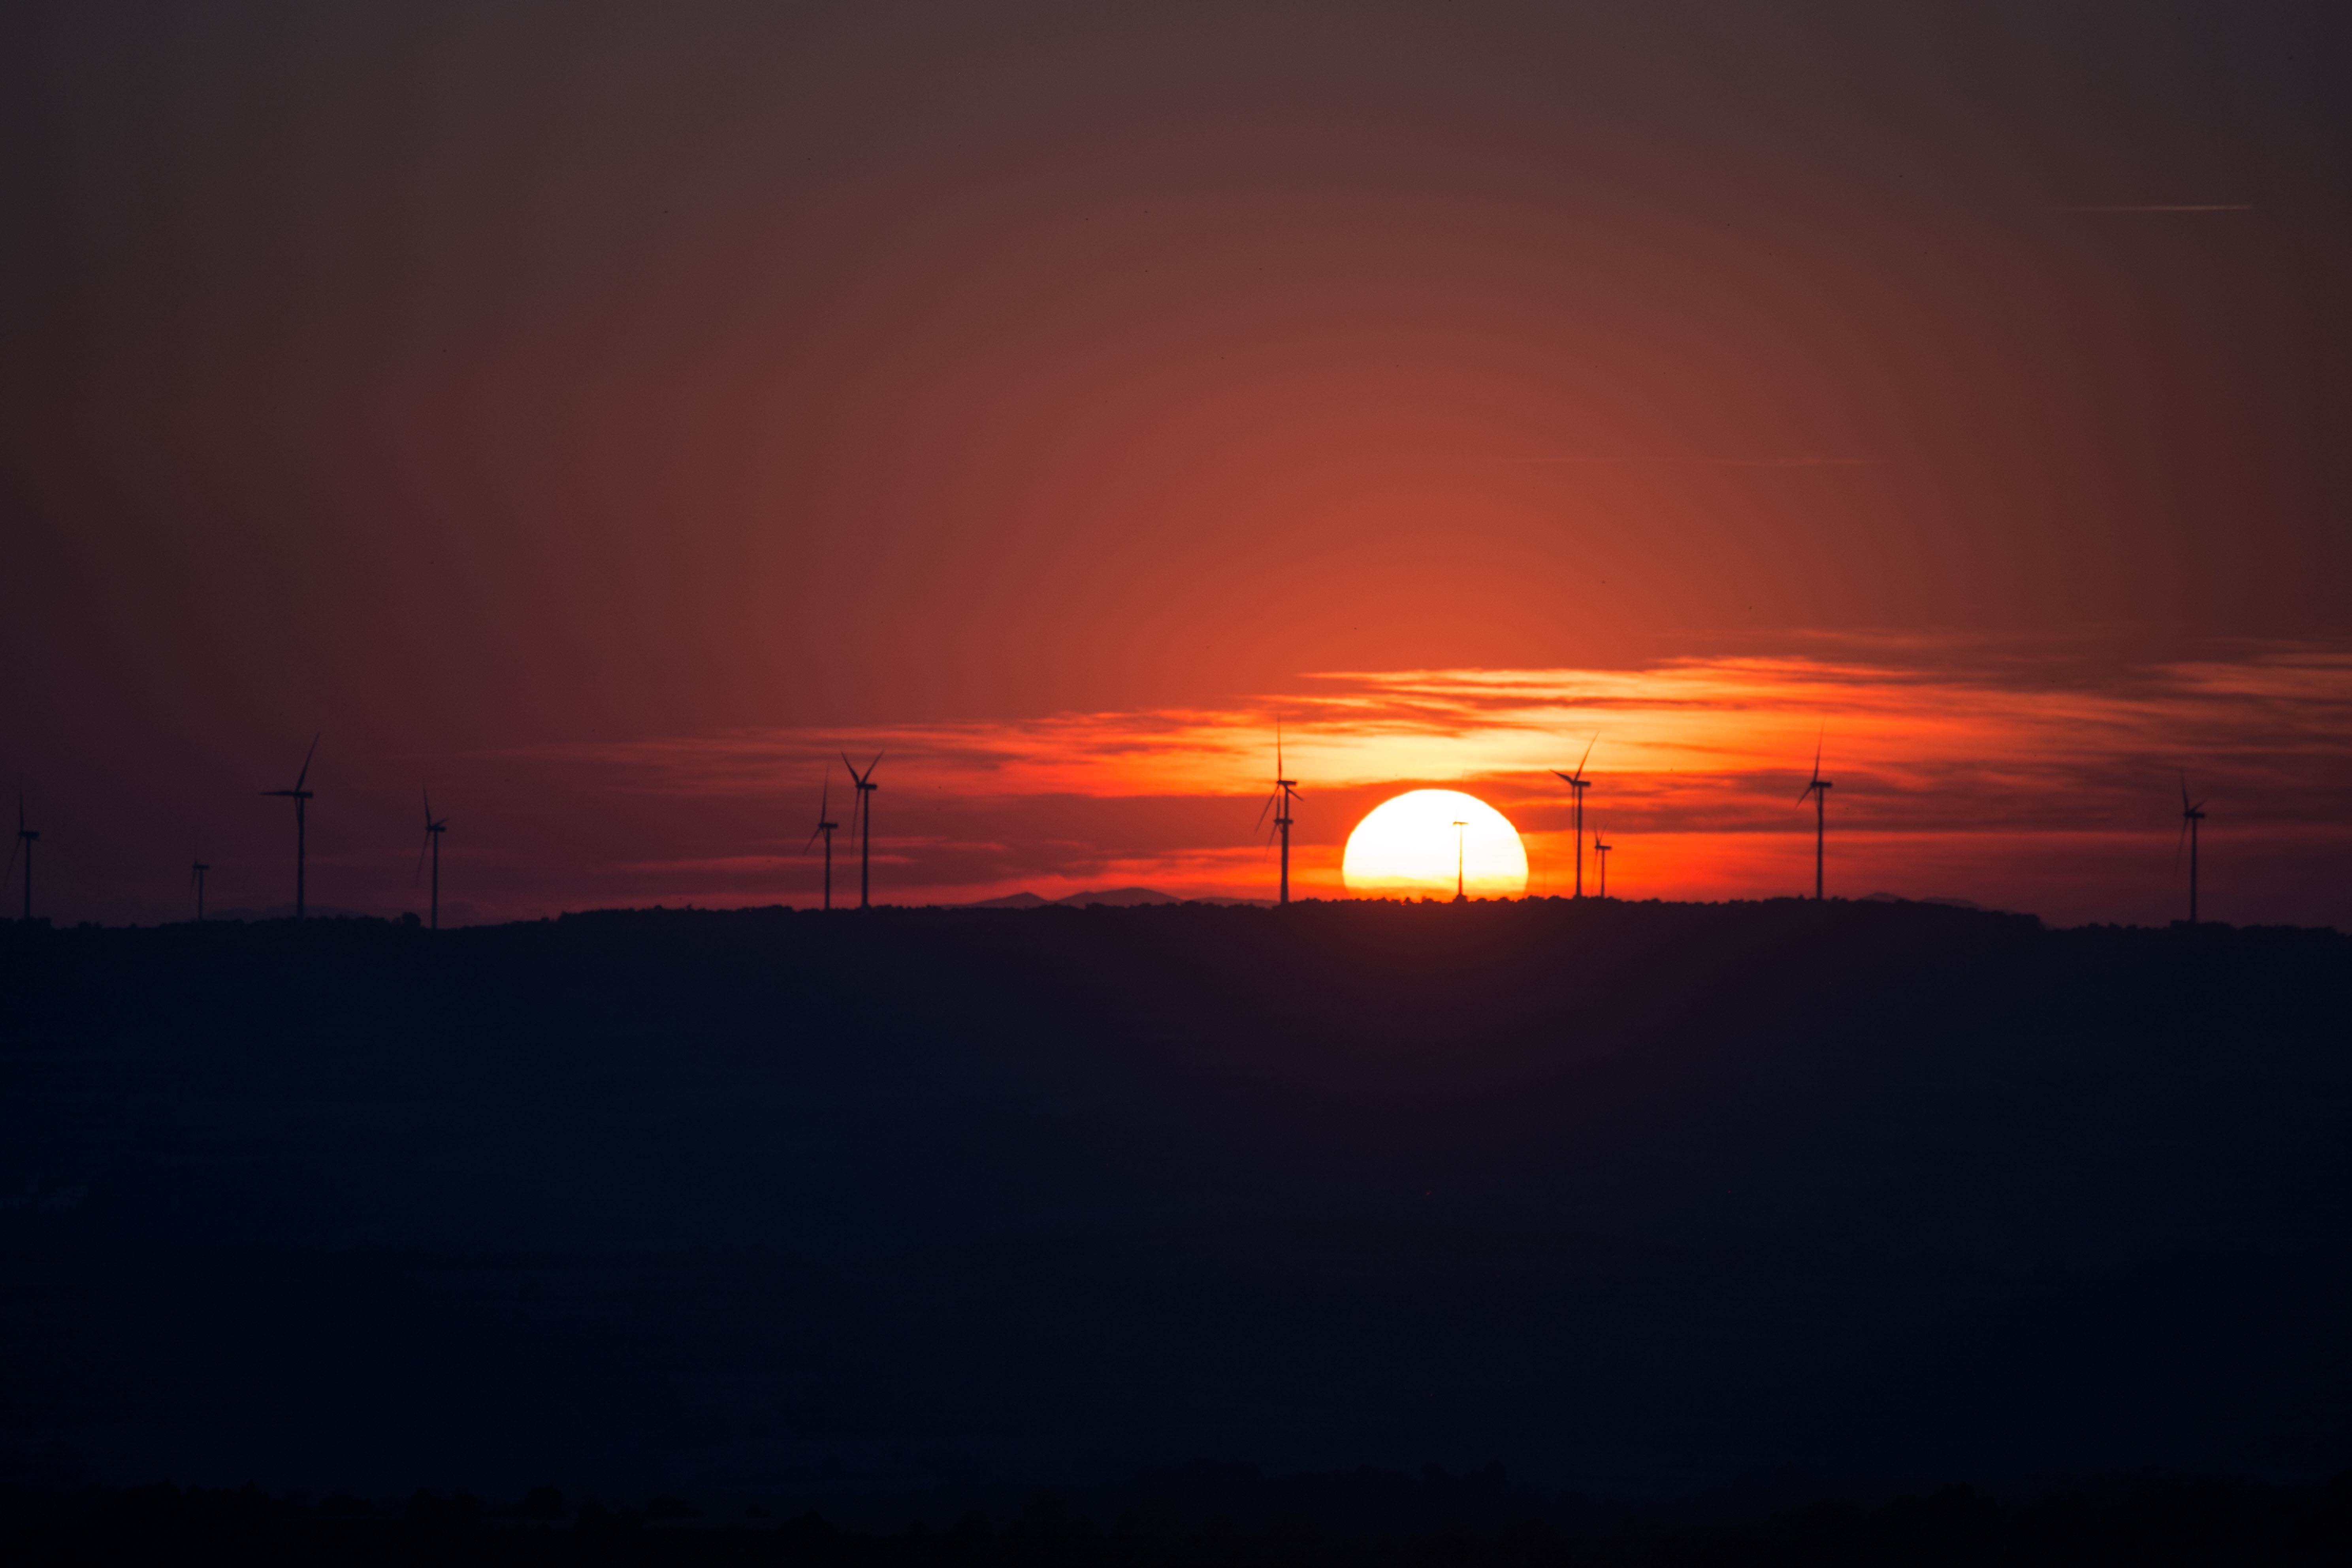
horizon, sky, sun, technology, sunrise, sunset, sunlight, morning, windmill, dawn, atmosphere, dusk, environment, evening, orange, green, glow, electricity, turbine, energy, alternative, power, windfarm, windpark, propeller, silhouettes, efficiency, afterglow, renewable, ecological, red sky at morning